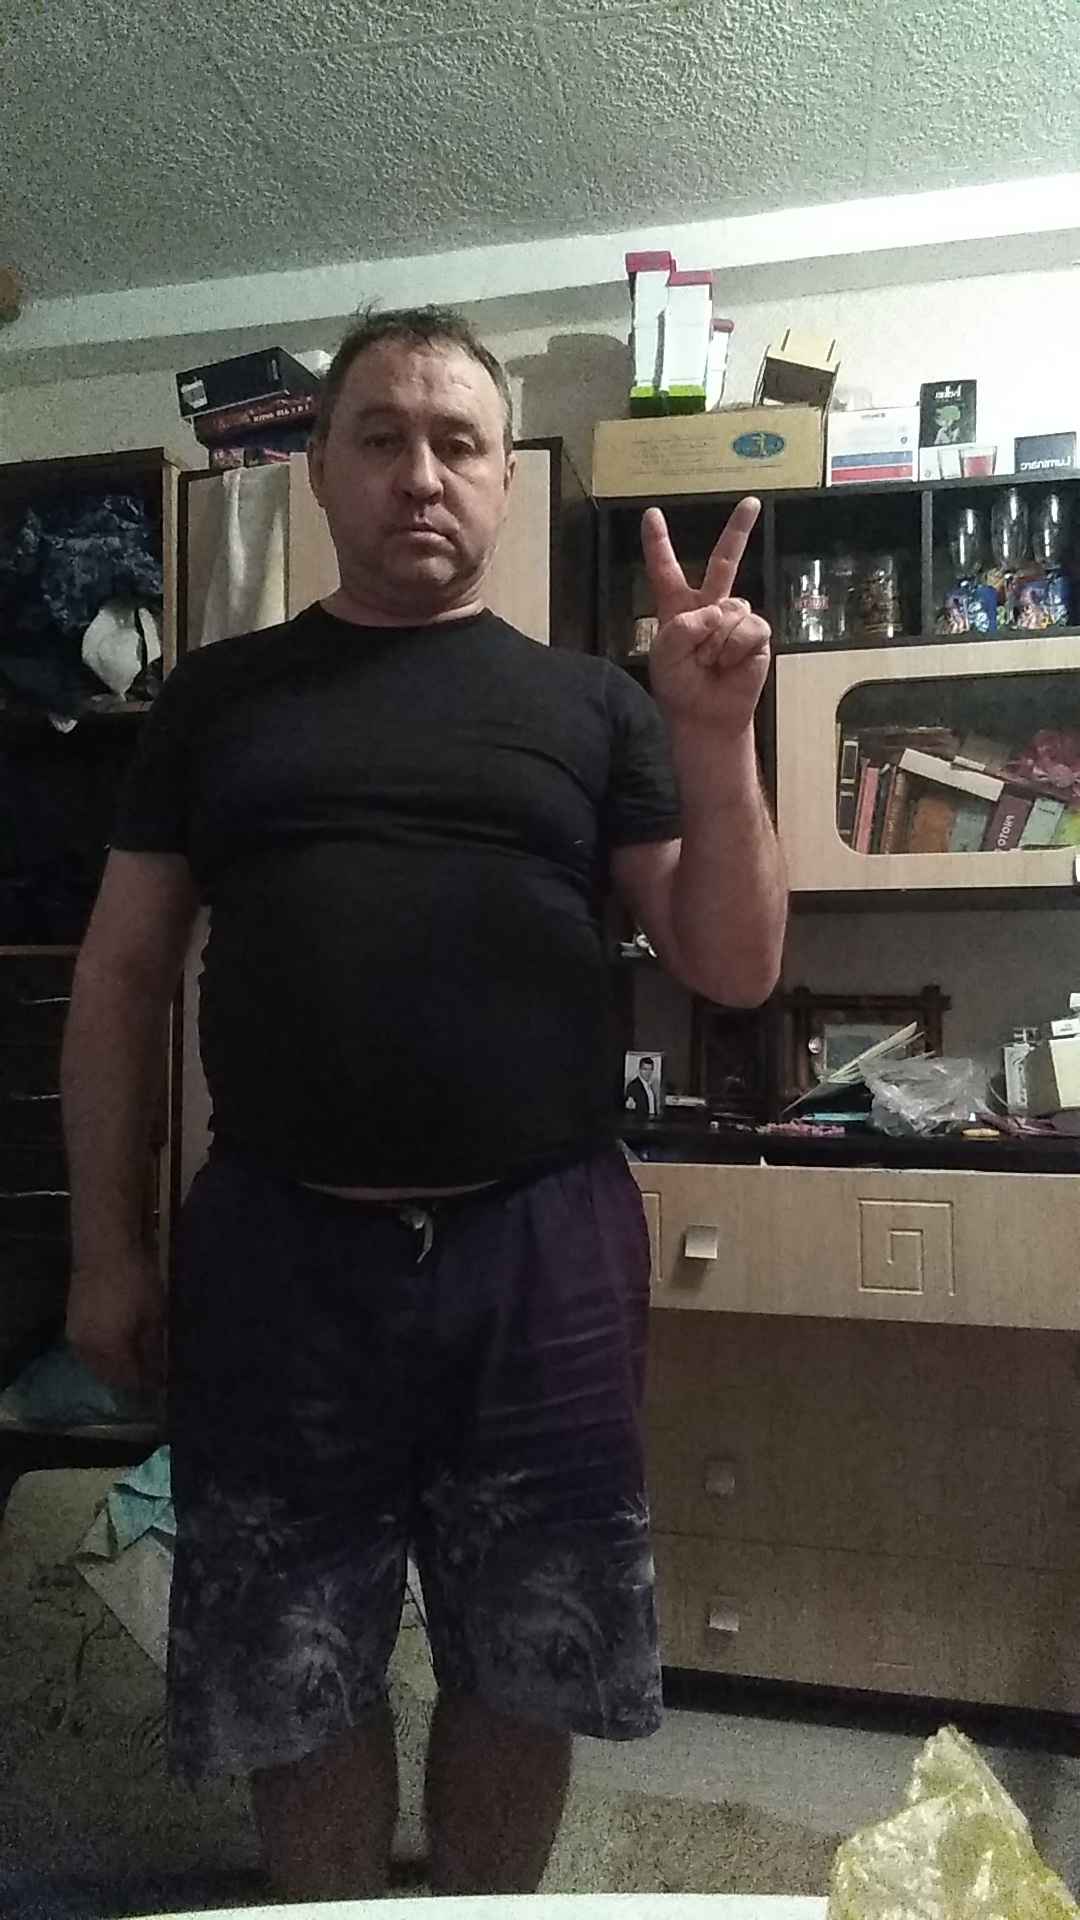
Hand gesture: peace